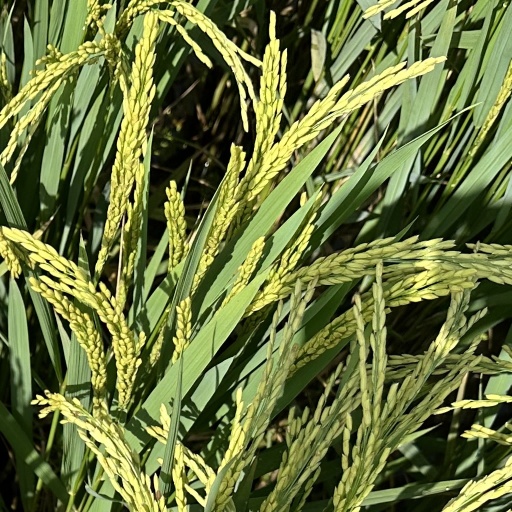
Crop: rice